Dreamers (band)

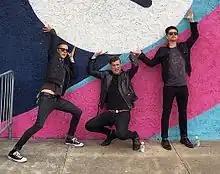
Dreamers in 2016

Dreamers (stylized as DREAMERS) is an American pop rock band, featuring Nick Wold, Marc Nelson and touring members Jessica Goodwin and Ari Tibi.